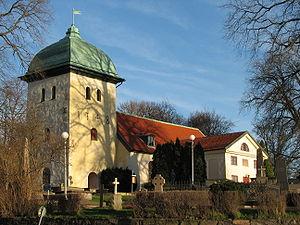
Örgryte est l'un des 21 stadsdelsnämndsområden de la municipalité de Göteborg, en Suède.